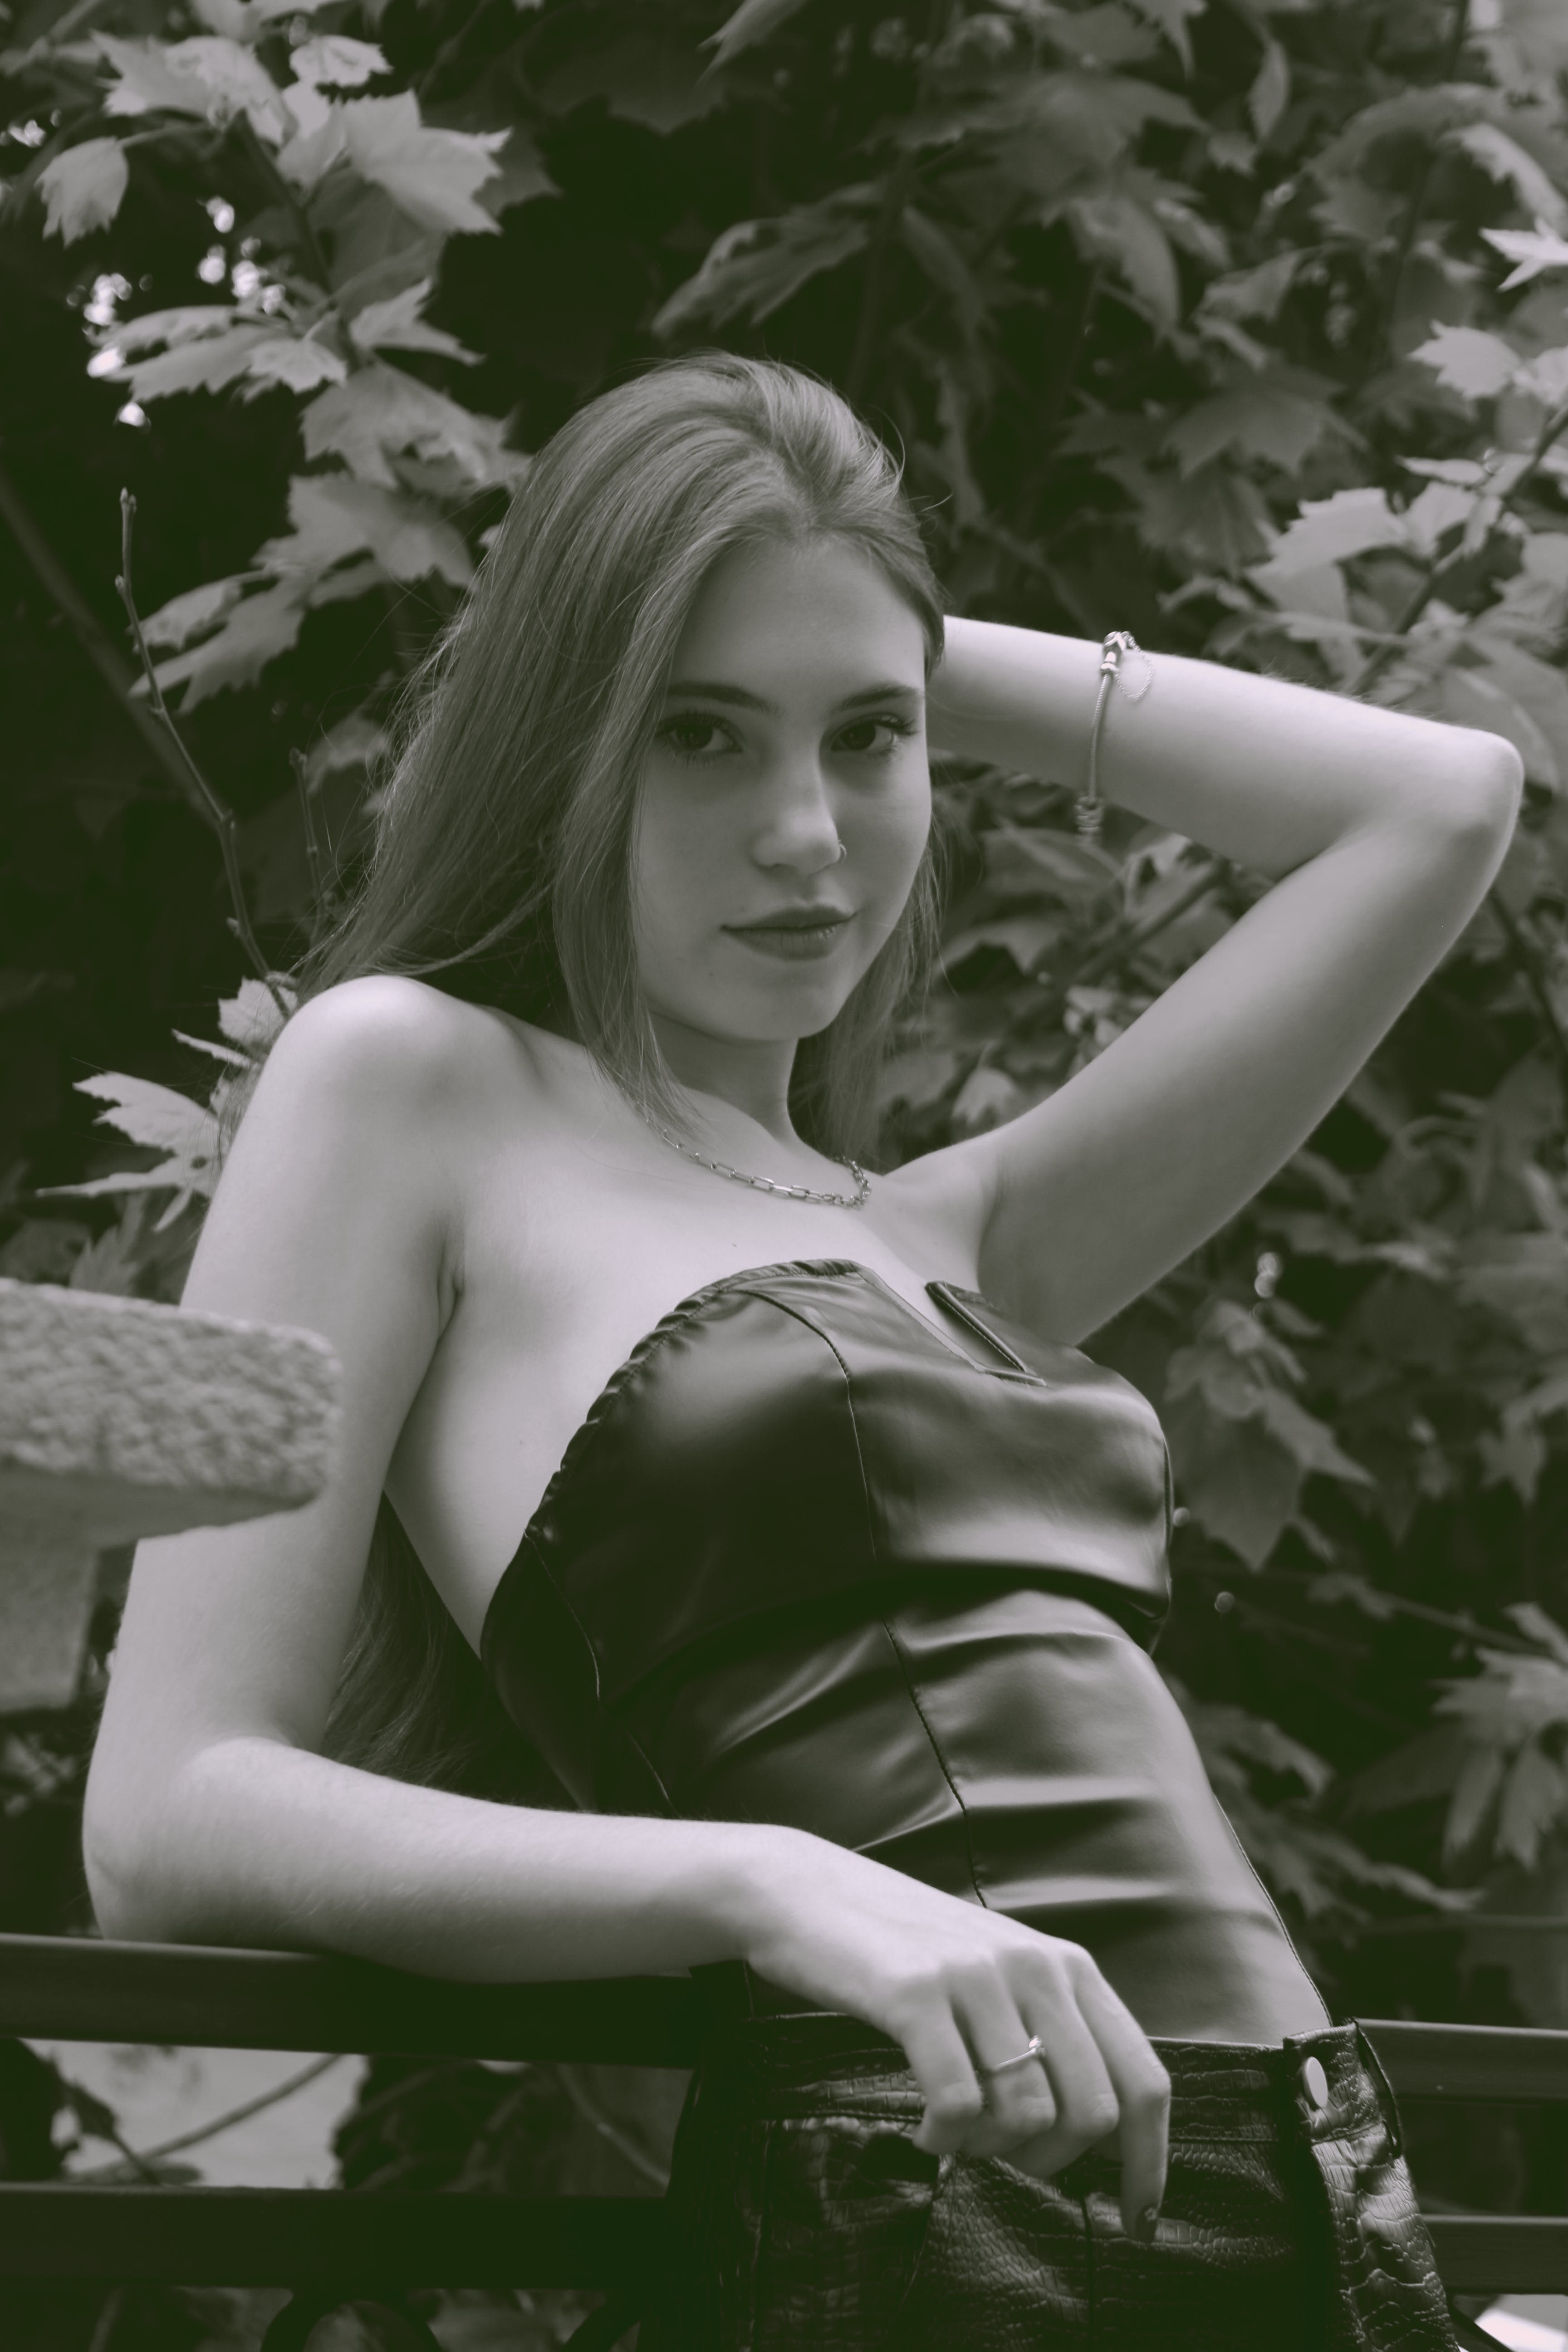
woman, lip, People in nature, nature, flash photography, botany, gesture, style, black and white, thigh, grass, woody plant, plant, art model, black hair, happy, long hair, beauty, human leg, waist, monochrome photography, monochrome, blond, tree, sitting, brown hair, forest, fashion model, stock photography, necklace, jewellery, portrait photography, photo shoot, vintage clothing, model, abdomen, retro style